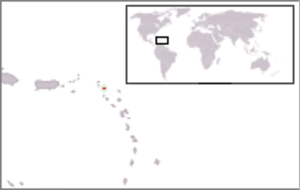
Les drapeaux des régions et territoires français sont pour l'essentiel basés sur les blasons des anciennes provinces de France mais ils n'ont pour la plupart pas de statut officiel, une grande partie des collectivités territoriales préférant utiliser des logotypes ou des drapeaux portant leur logotype.
Voici la liste des amphibiens et reptiles de l’île de Saint-Barthélemy, dans les Petites Antilles. Elle est tirée de la dernière mise à jour de la faune de Saint-Barthélemy.